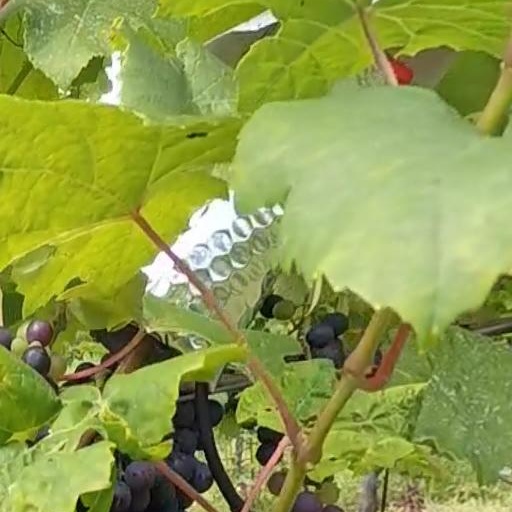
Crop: grape